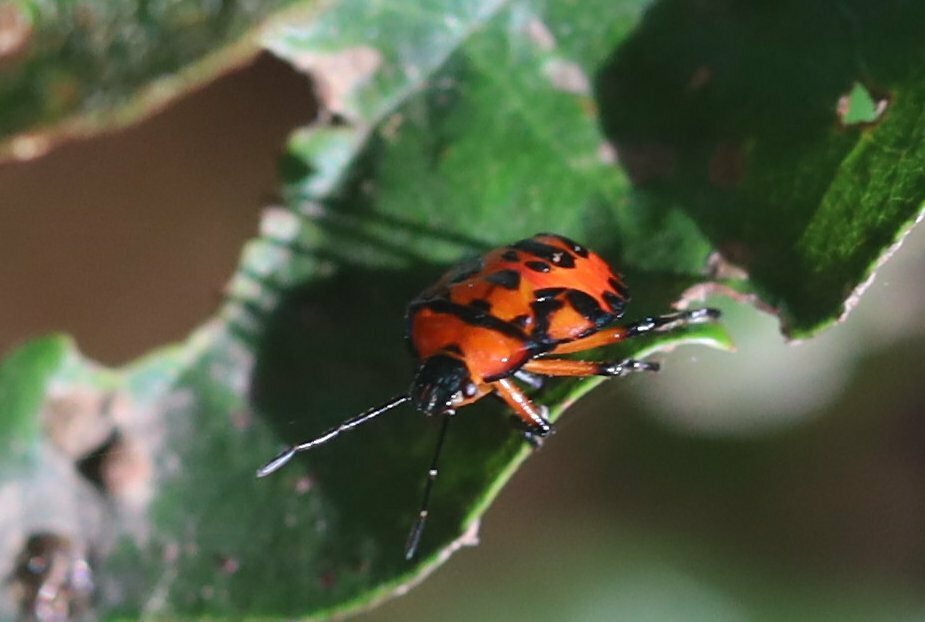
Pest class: stink_bug